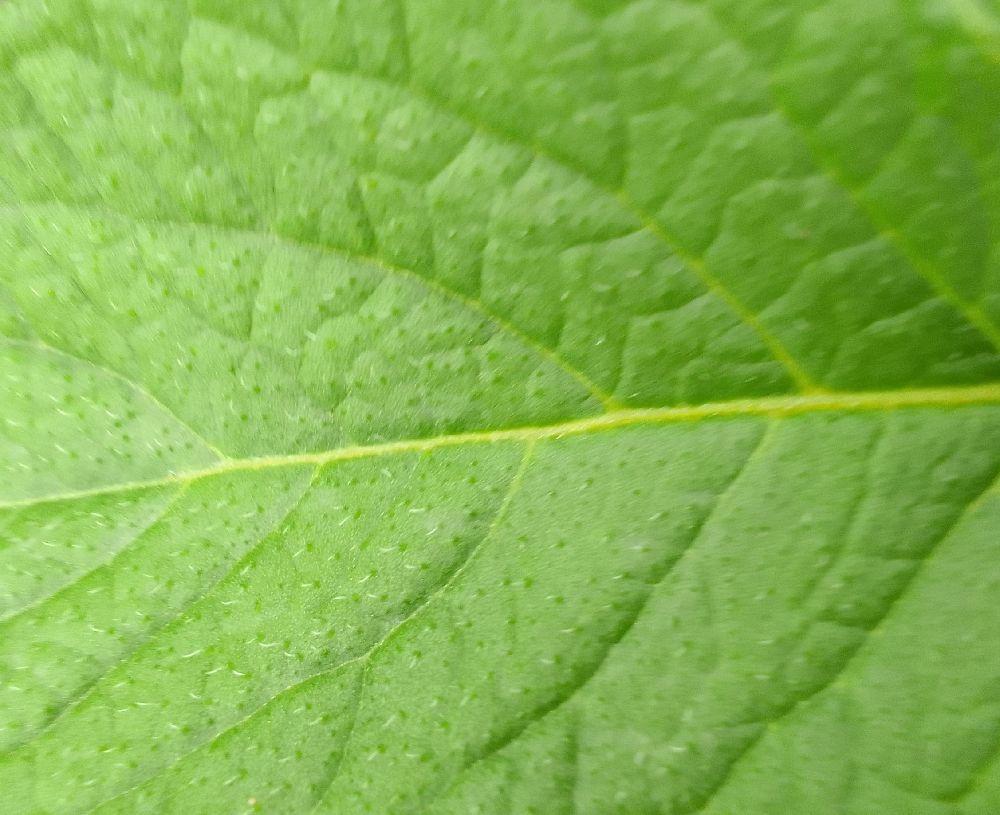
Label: Healthy